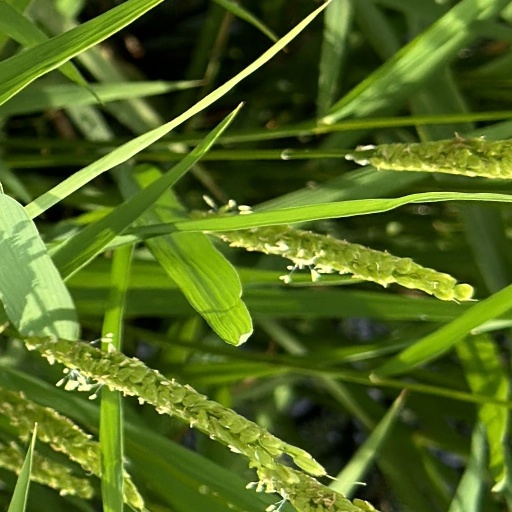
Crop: rice